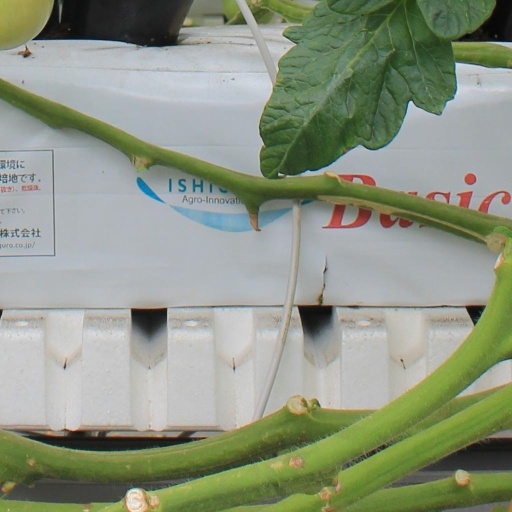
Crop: tomato